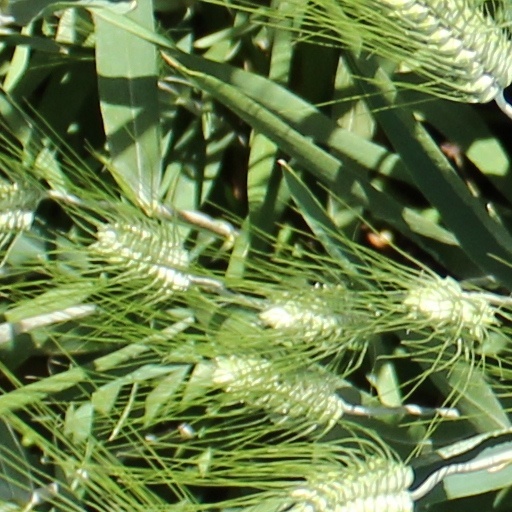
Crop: wheat